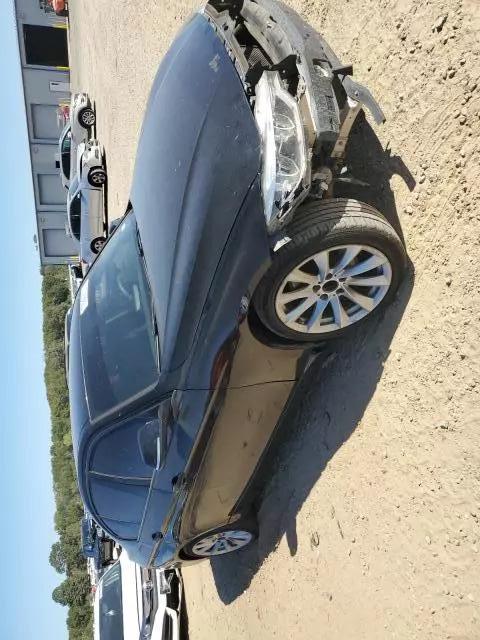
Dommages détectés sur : pare-choc avant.
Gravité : majeur